Tomas de Lemos

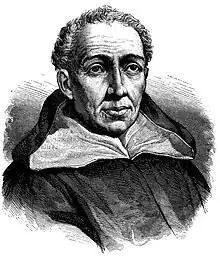

Tomás de Lemos (Thomas) (Ribadavia, 1555 – Rome, 23 August 1629) was a Spanish Dominican theologian and controversialist.